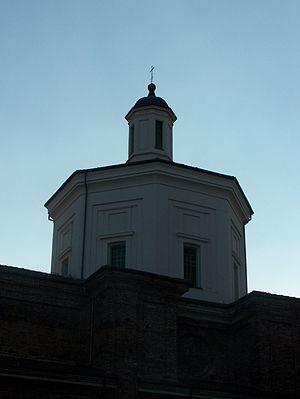
Martino Bassi est un architecte italien de la Renaissance, actif principalement à Milan.